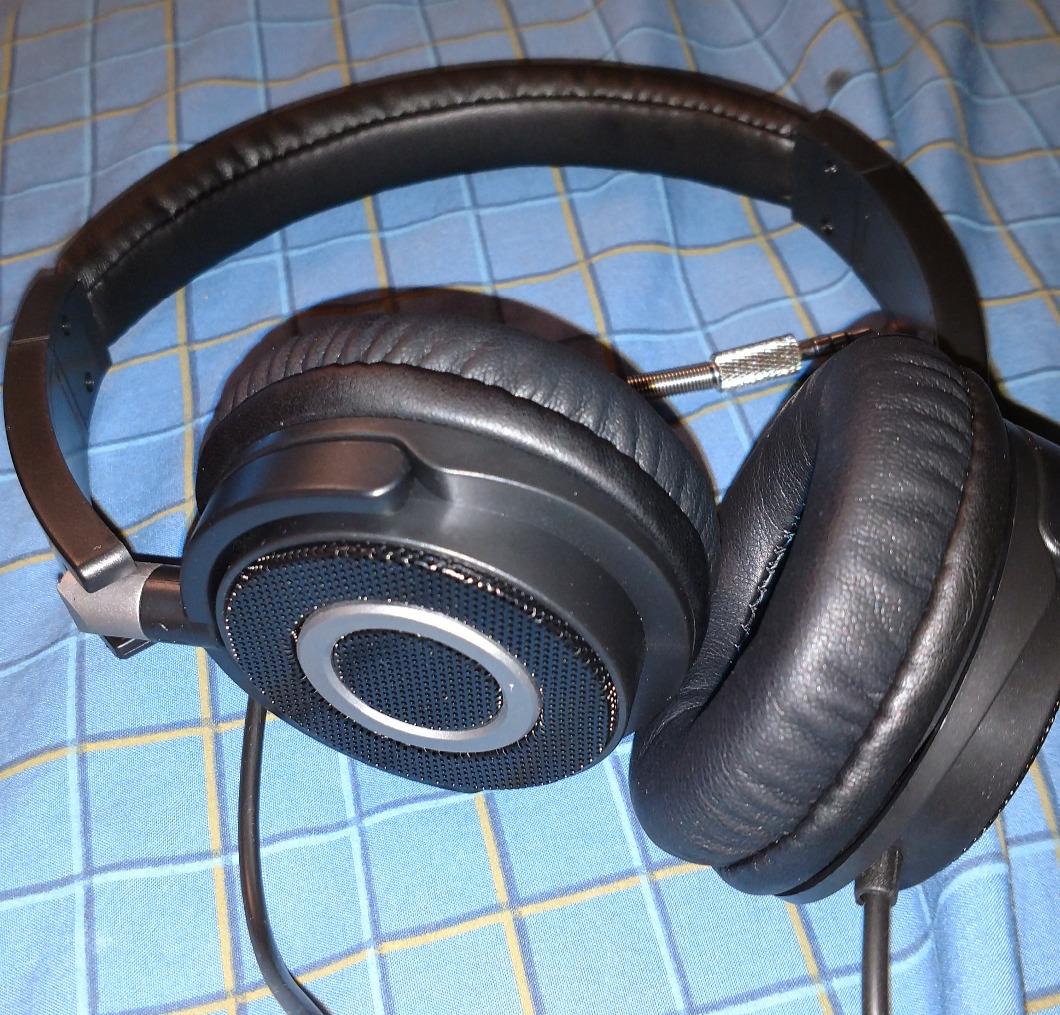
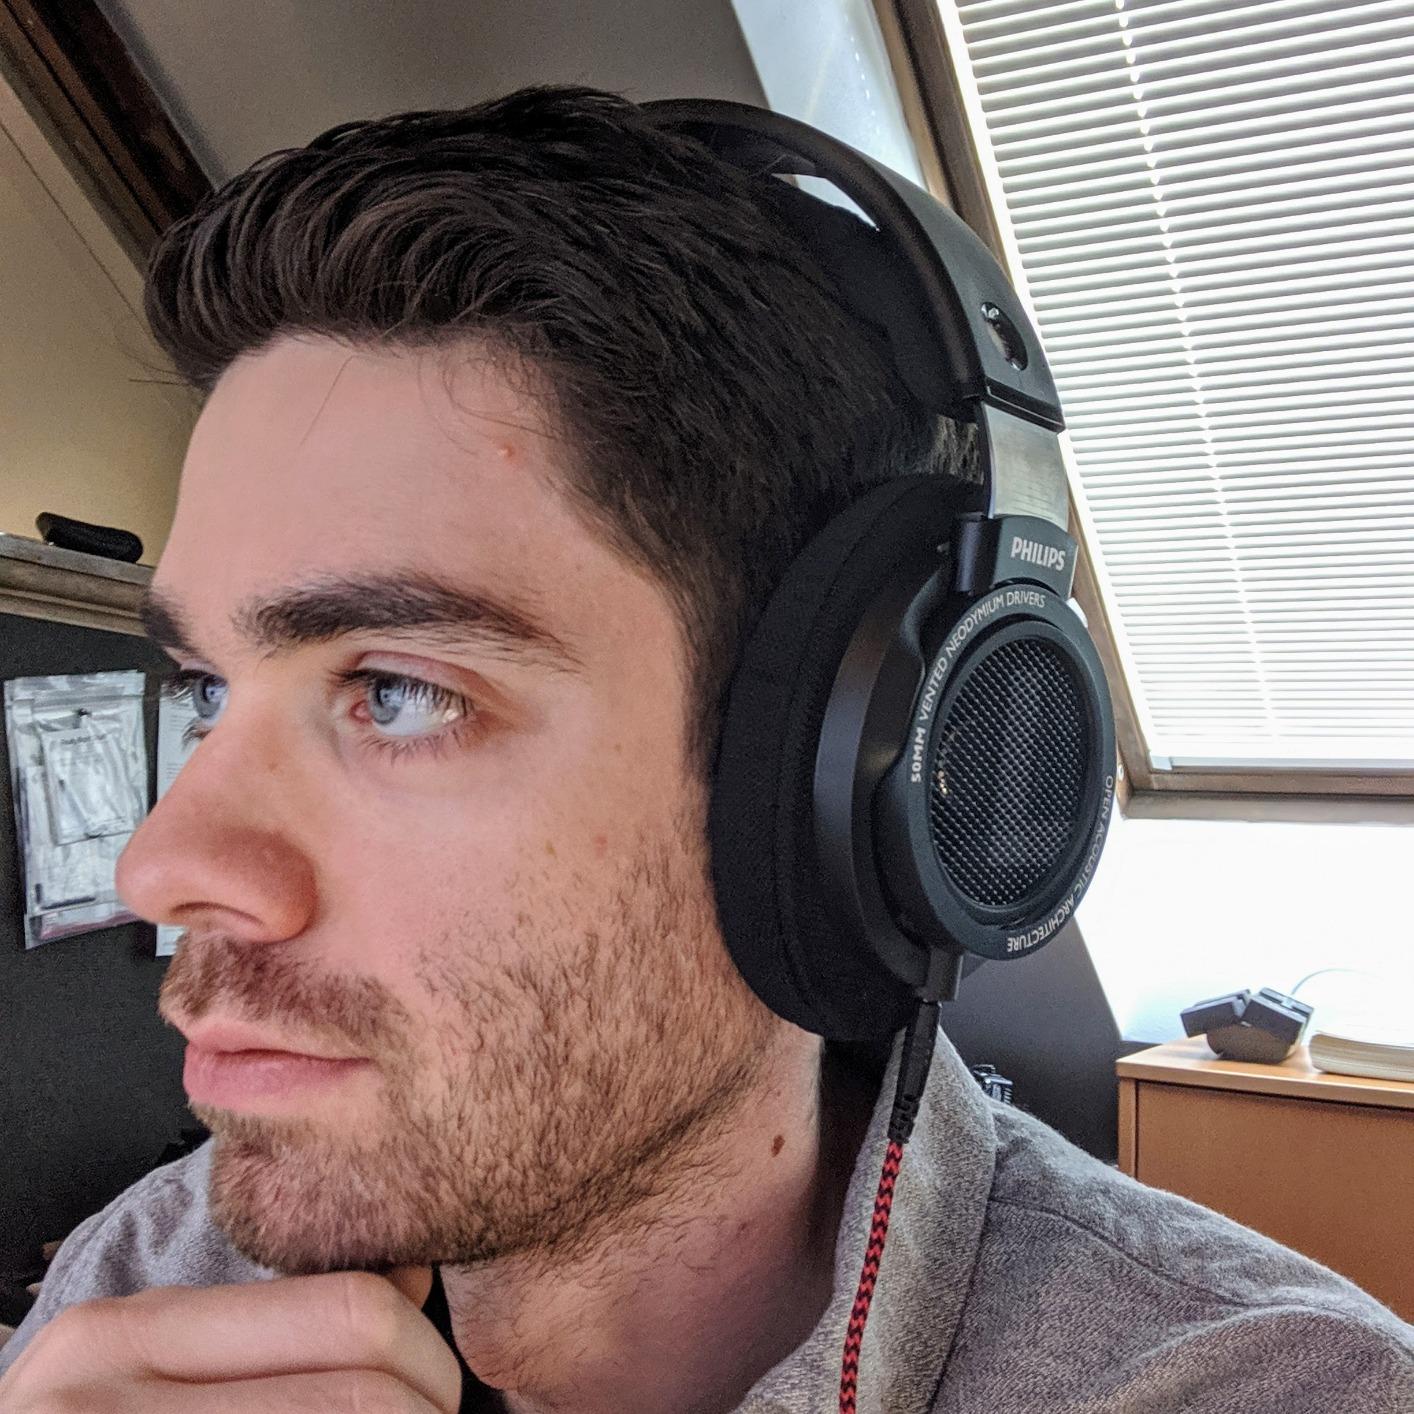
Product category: headphones
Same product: no